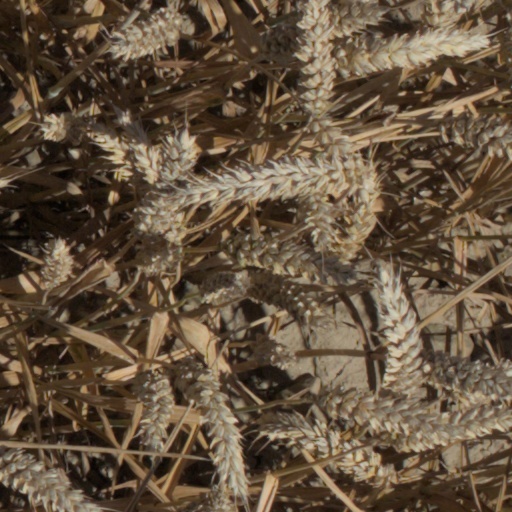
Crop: wheat